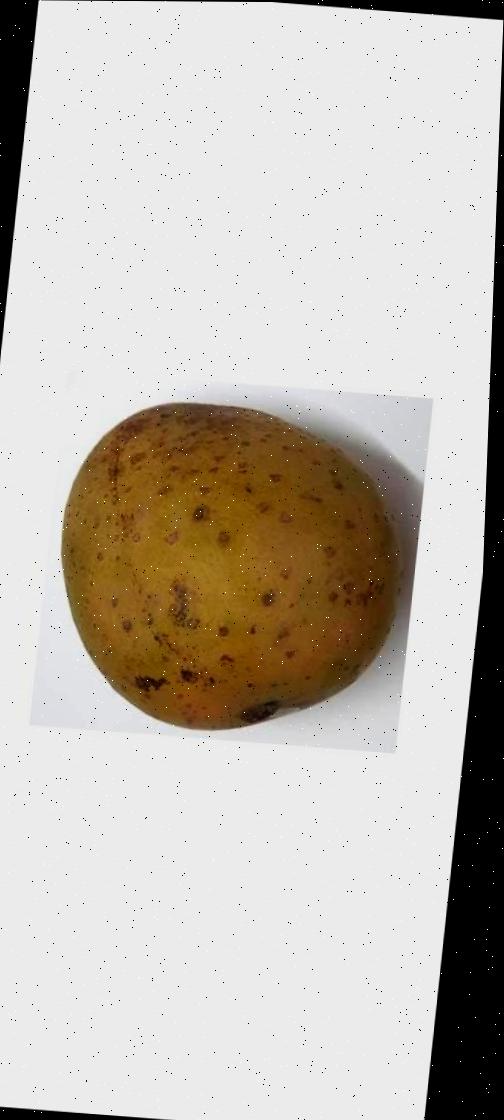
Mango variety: Gourmoti